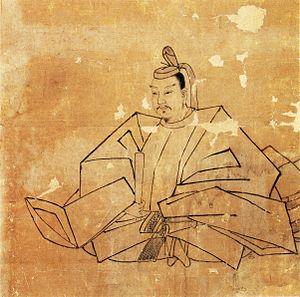
Dame Saigō ou Saigō-no-Tsubone, aussi surnommée Oai, est la première épouse et confidente de Tokugawa Ieyasu, le samouraï qui unifie le Japon à la fin du XVIᵉ siècle puis qui le dirige en tant que shogun. Elle est également la mère de Tokugawa Hidetada, le deuxième des shoguns de la dynastie Tokugawa.